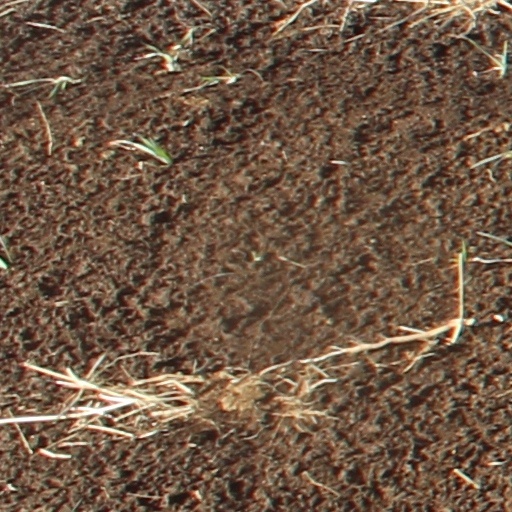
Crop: wheat